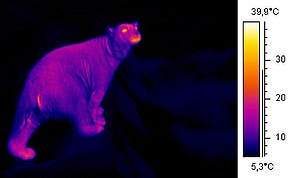
Infrarød stråling
Infrarødt billede af en isbjørn.
"Infrarød stråling er elektromagnetisk stråling som har længere bølgelængde end synligt lys men kortere end mikrobølgestråling. Navnet infrarød betyder ""under rød"". Rød er den synlige lysfarve med den længste bølgelængde. Infrarød stråling spænder over 3 dekaders bølgelængder og er mellem ca. 0,7 μm og 1000 μm.